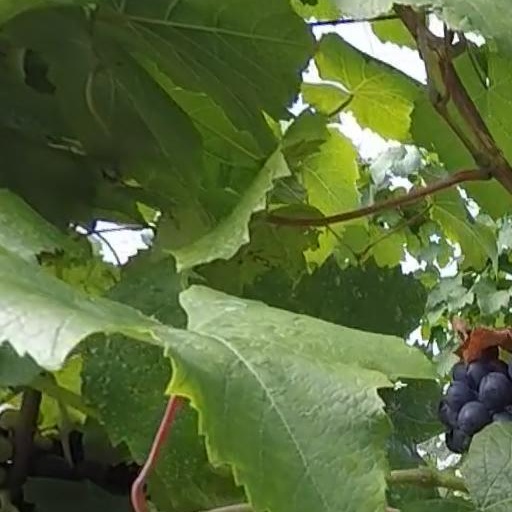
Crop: grape